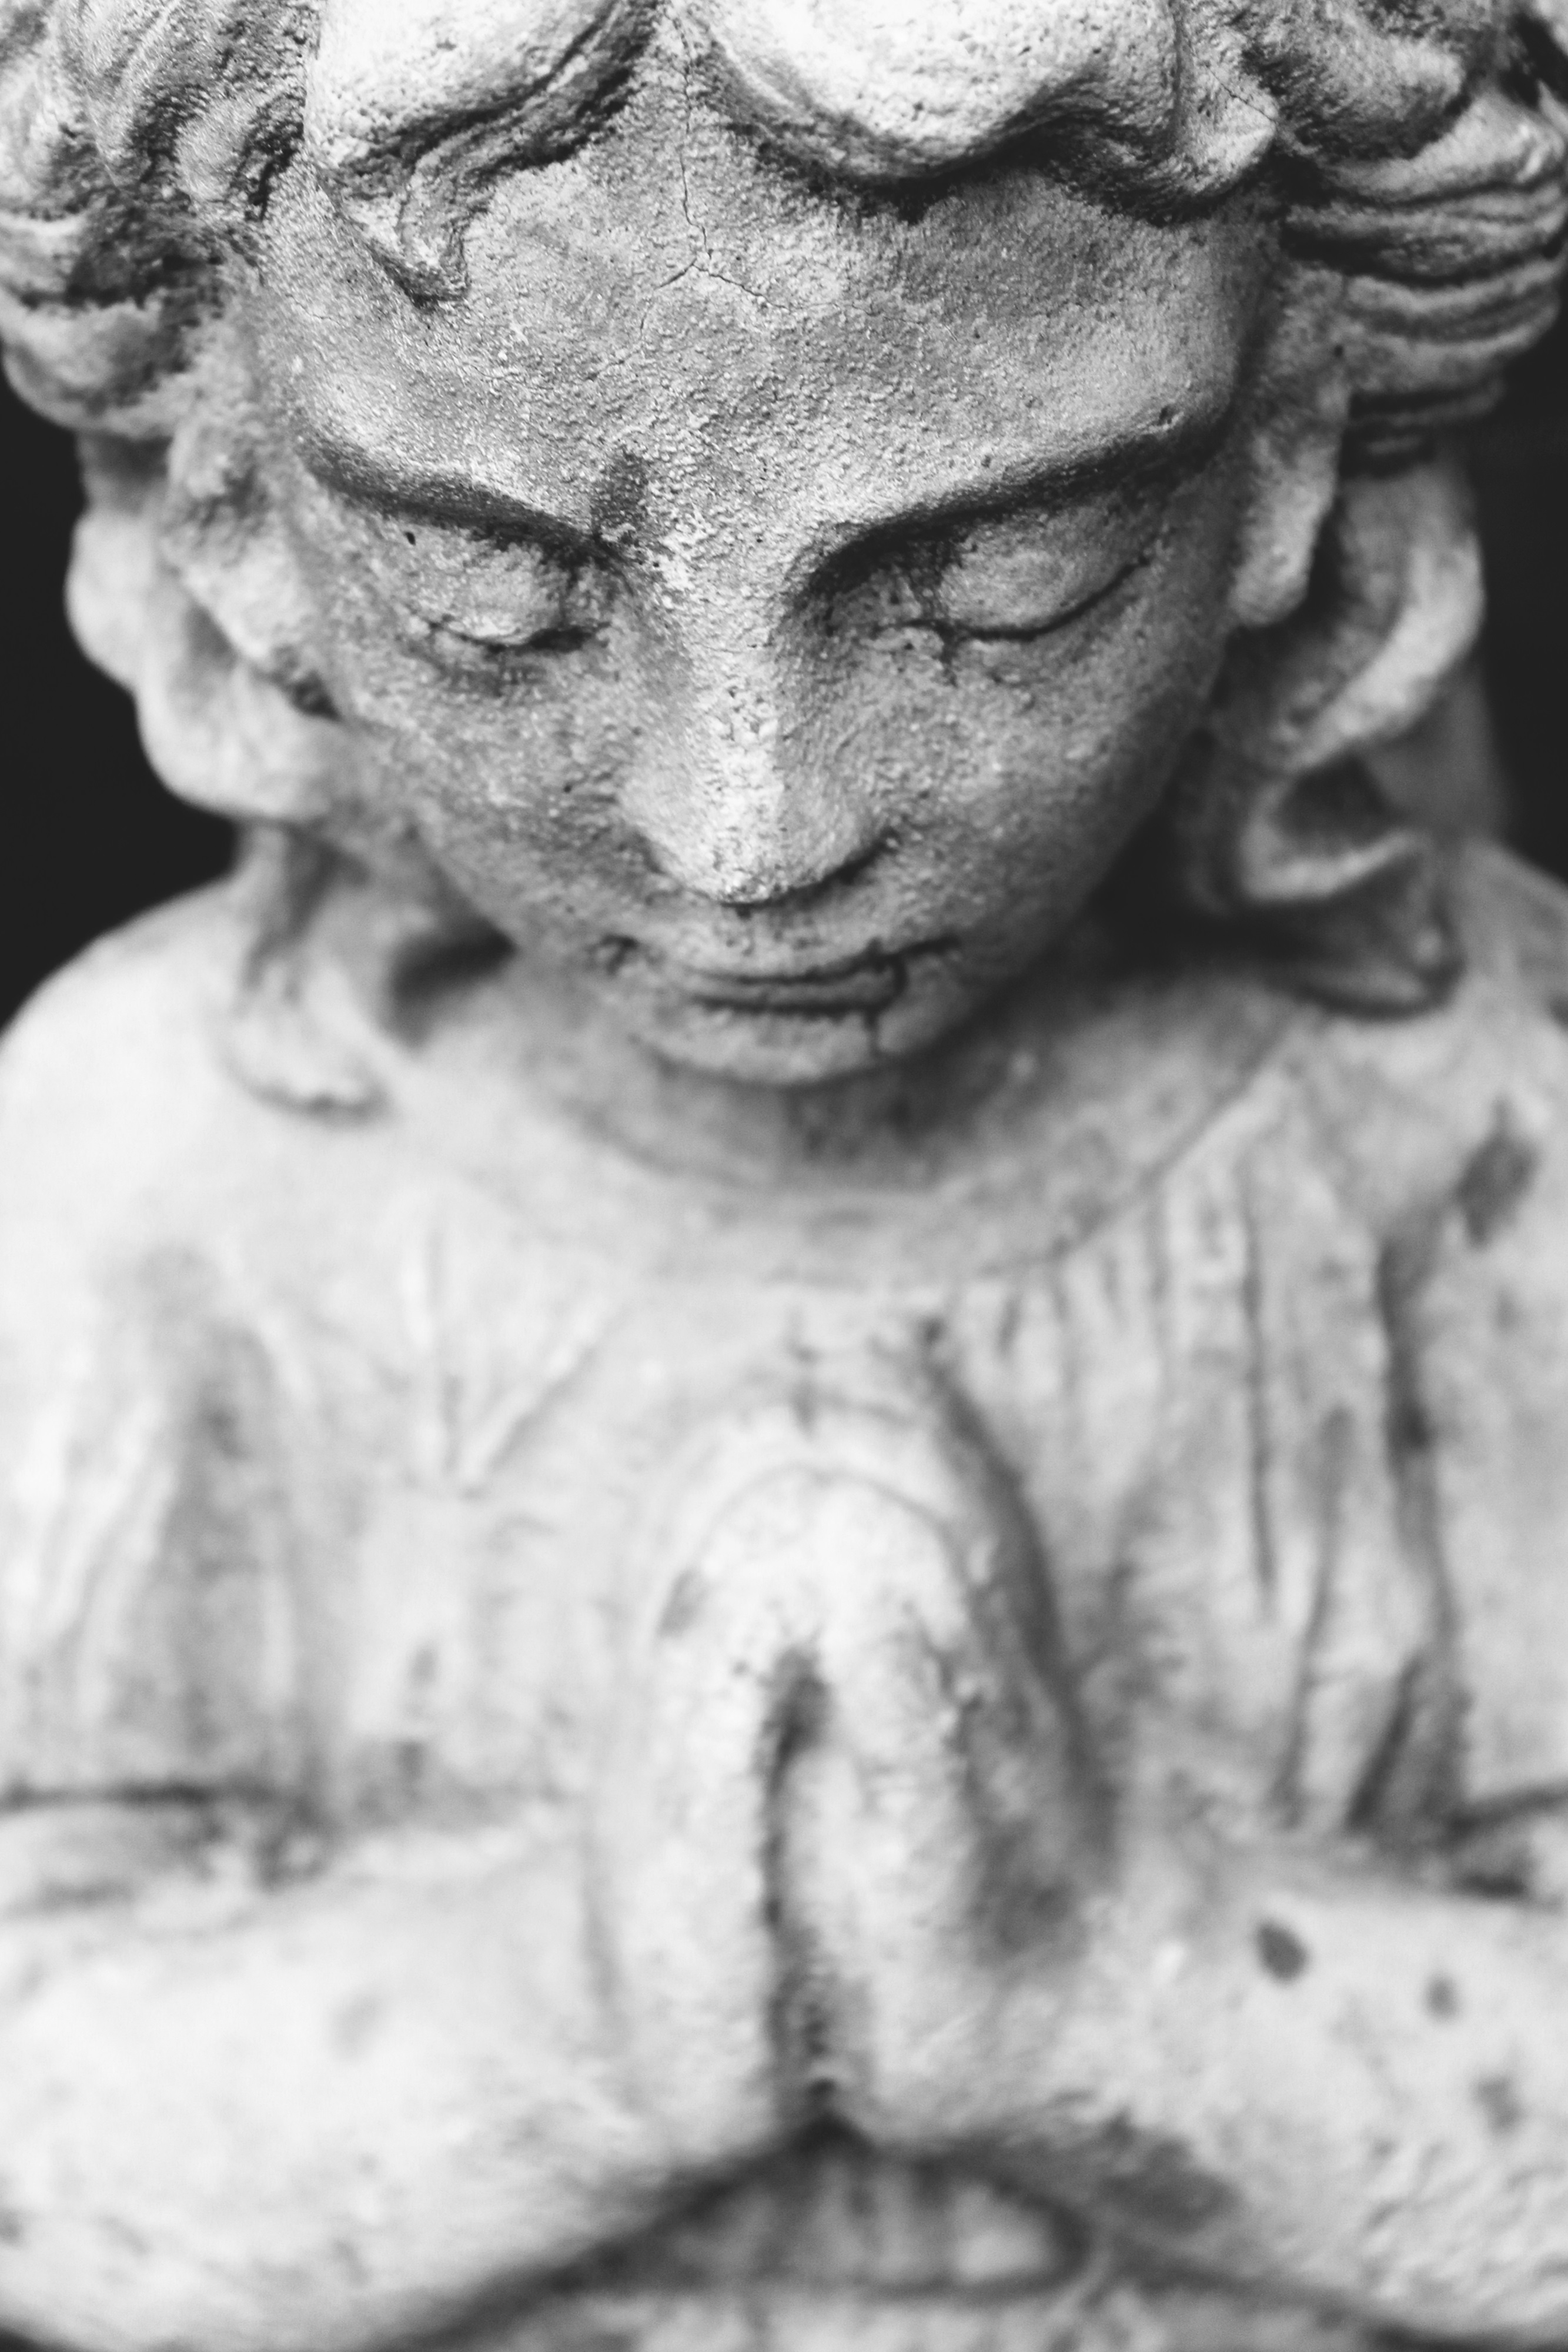
black and white, woman, old, atmosphere, stone, monument, female, statue, sadness, symbol, peaceful, religion, memory, cemetery, monochrome, christian, dead, tombstone, death, spiritual, pray, weathered, grave, sad, face, sculpture, christ, memorial, angel, art, transience, figure, sketch, drawing, hands, contemplative, faith, head, commemorate, hope, jesus, prayer, christianity, tomb, carving, die, mood, silent, angel figure, leave, god, mourning, farewell, atmospheric, resting place, last calm, consolation, stone carving, monochrome photography, ancient history, classical sculpture